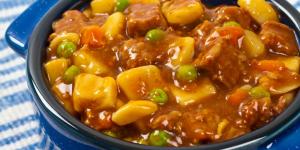
ternera a la jardinera con thermomix